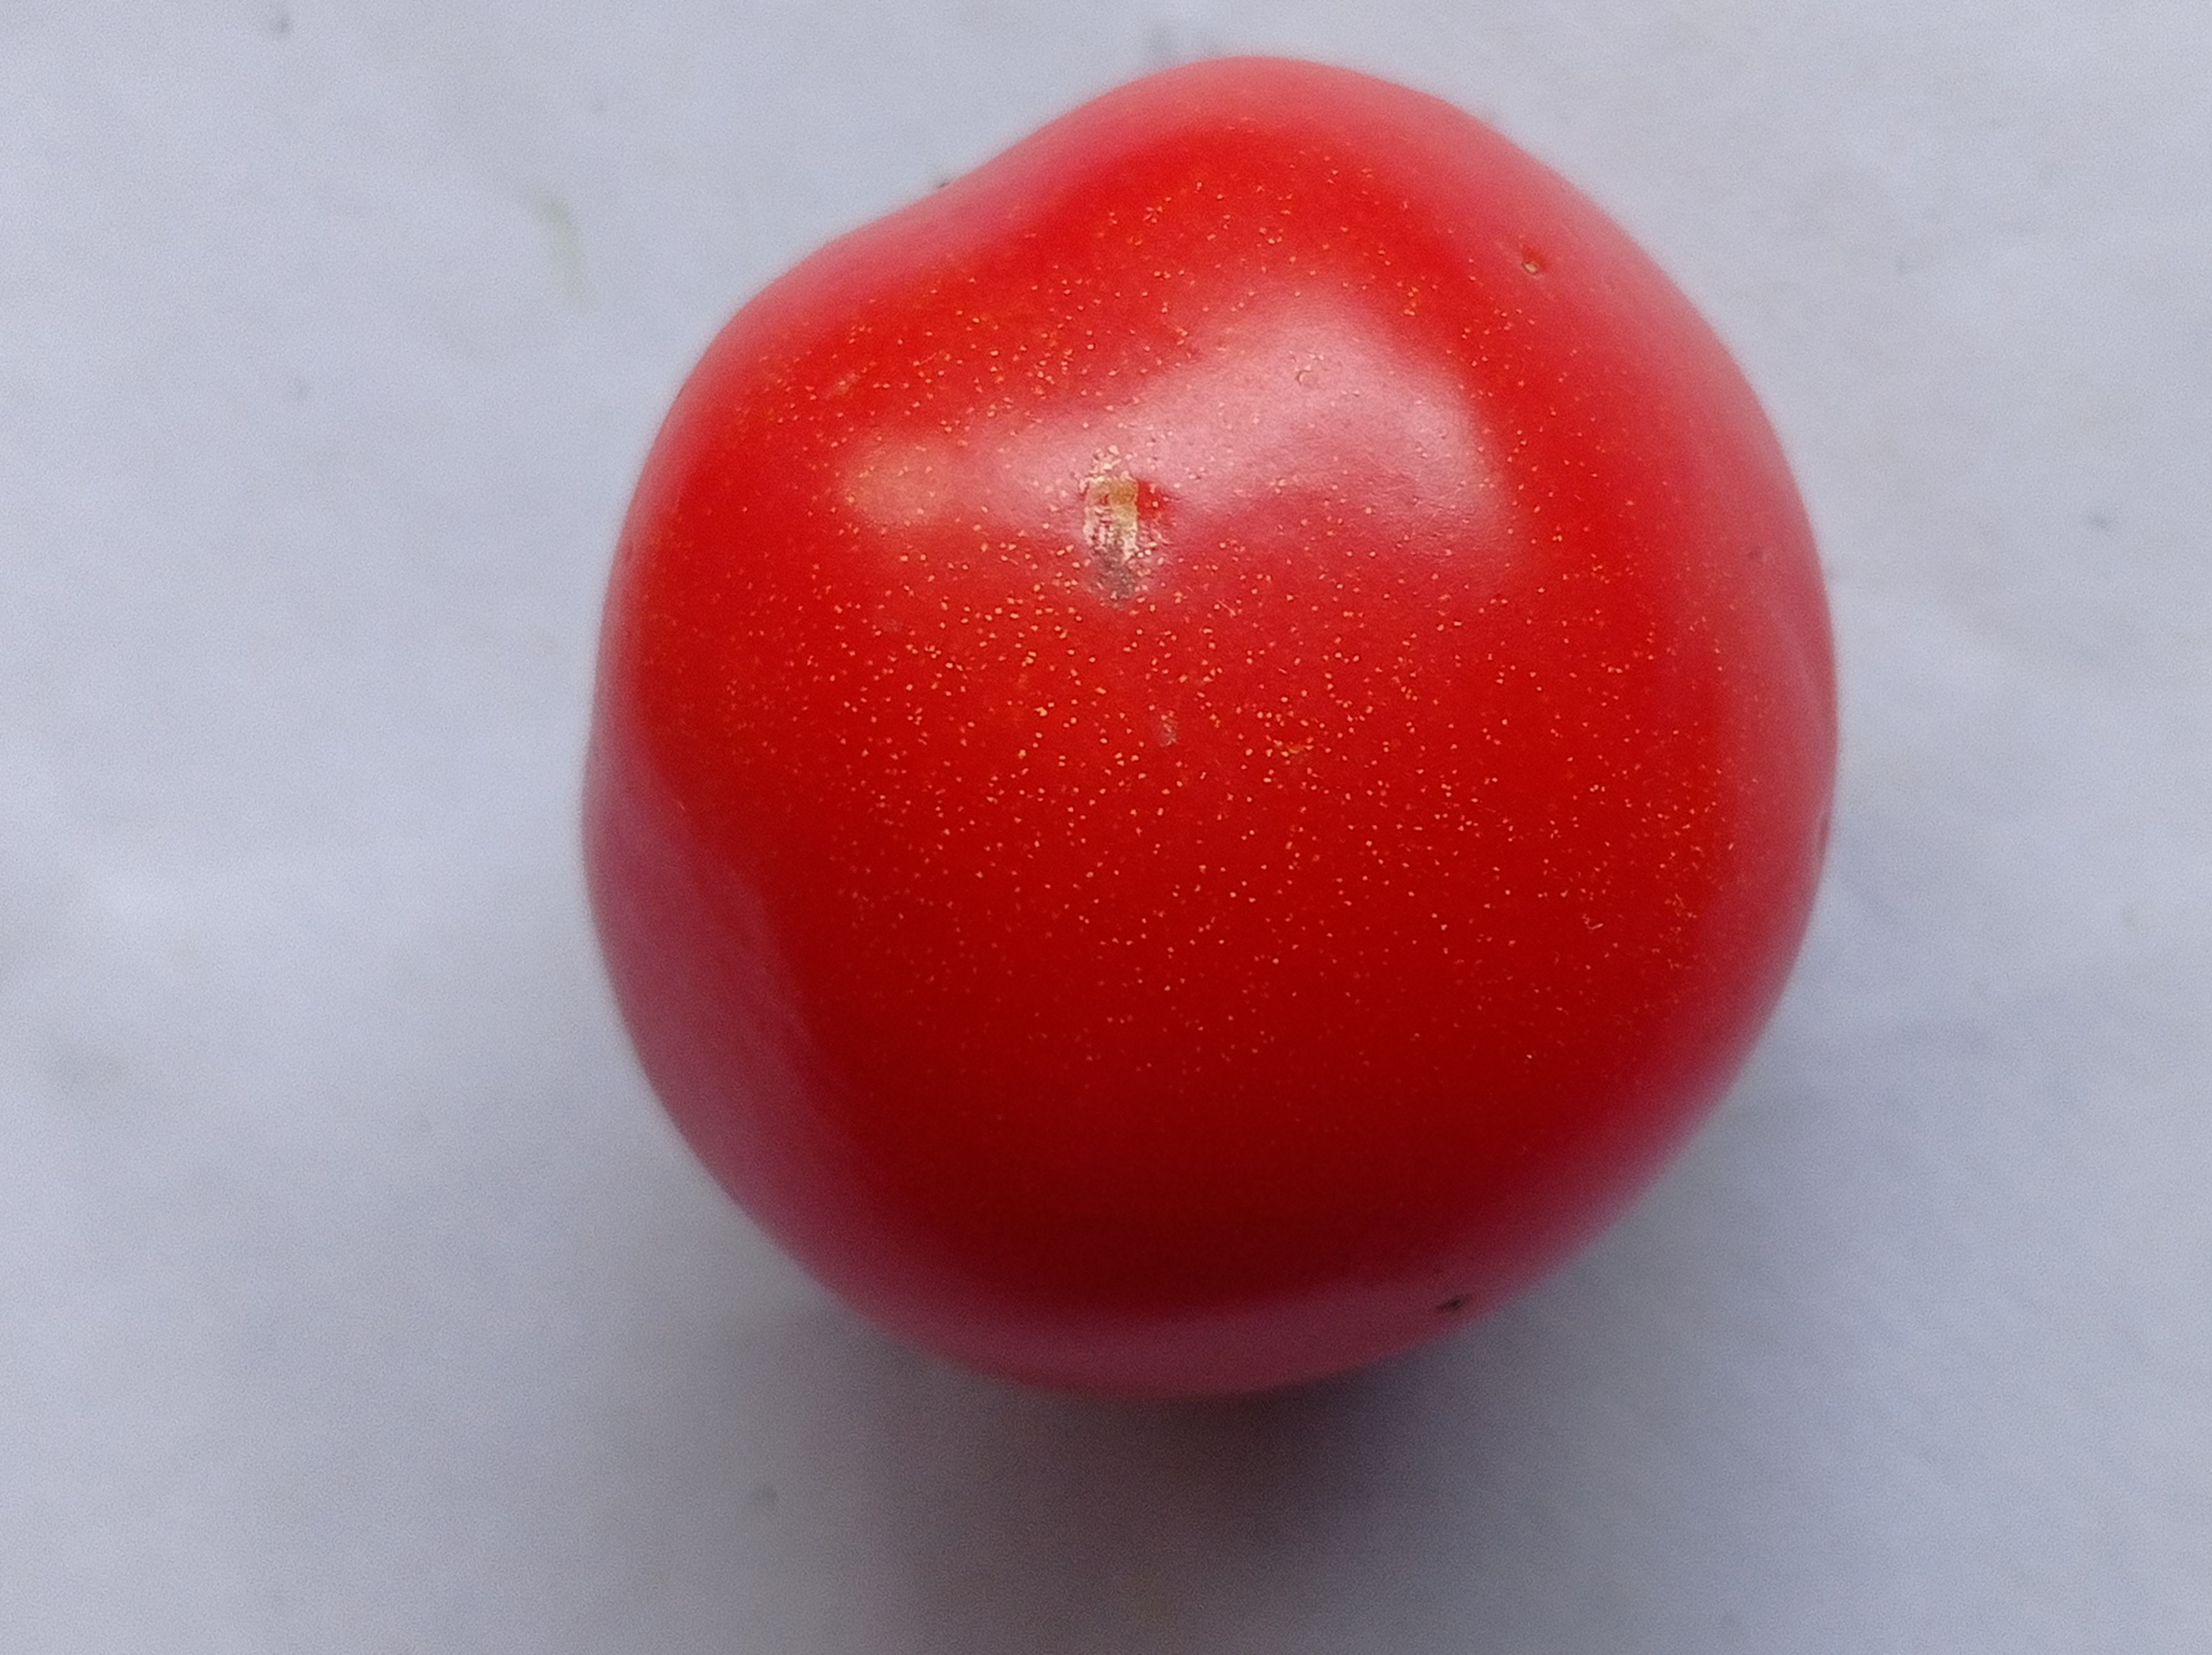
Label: Fresh